Novica Cerović

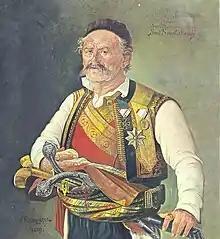
Novica Cerović by Ferdo Quiquerez, 1889

Novica Cerović (1805–1895) was a Montenegrin "vojvoda" (duke) of the Drobnjak clan, who is noted as having defeated and killed a local Ottoman tyrant, Smail-aga Čengić, on the auspices of Petar II Petrović-Njegoš, the Prince-Bishop of Montenegro. He later became a senator in the Montenegrin government.